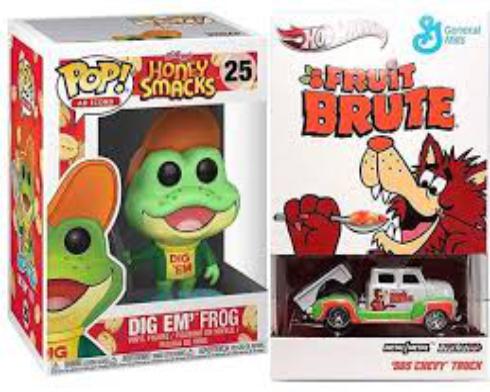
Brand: Fruit Brute
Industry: Food